Henry of Bohemia

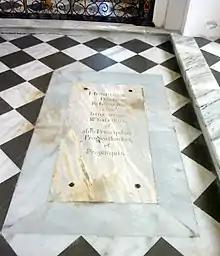
Tomb slab in Stams Abbey

After Henry's death in 1335, the Habsburg duke Albert II of Austria and his brother Otto took control of Carinthia and Carniola. Henry's daughter Margaret could only succeed him in Tyrol with the support of the local nobles; however, in 1363 she ultimately had to bequeath her lands to Albert's II son Duke Rudolf IV of Austria as well. The Gorizia branch of the Meinhardiner dynasty ruled their county until the extinction of the line in 1500, after which the estates likewise fell to the Habsburgs.